Christopher Tanev

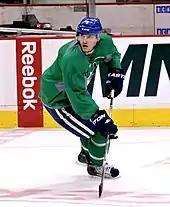
Tanev during a practice with the Canucks, March 2012

Following his professional rookie season, Tanev trained in the off-season particularly to increase his strength. Entering the Canucks' training camp with an added 10 pounds, he made the Canucks' opening line-up for the 2011–12 season. After dressing for three of the team's first five games, he was reassigned to the Chicago Wolves, Vancouver's new AHL affiliate (the Moose were relocated to St. John's, Newfoundland, after the Winnipeg Jets returned to the NHL). Vigneault explained that the organization wanted Tanev receiving more ice time than he could receive in Vancouver while competing for the "No. 5 to No. 8 spots on [the] team." In his first game with the Wolves, he injured an oblique muscle after receiving a hit and was sidelined for a month. After returning, he formed a top defensive pairing on the team with Kevin Connauton. In late-January 2012, he was called up by the Canucks for one game, then again in mid-February until the end of the season. In 25 NHL games, he recorded two assists, while also recording 14 assists over 34 AHL games in 2011–12. Tanev also competed in all five of the Canucks' playoff games in 2012 without registering a point.